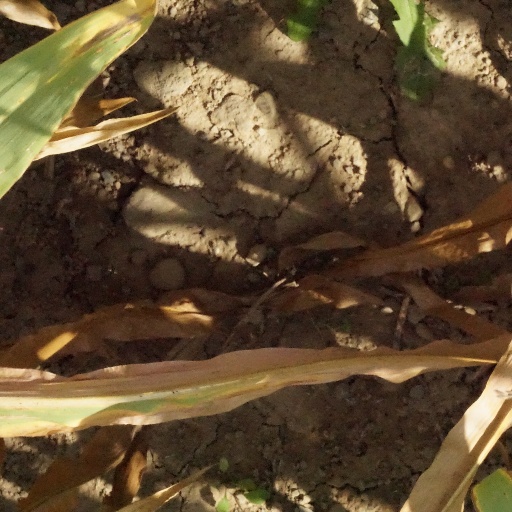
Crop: maize; corn